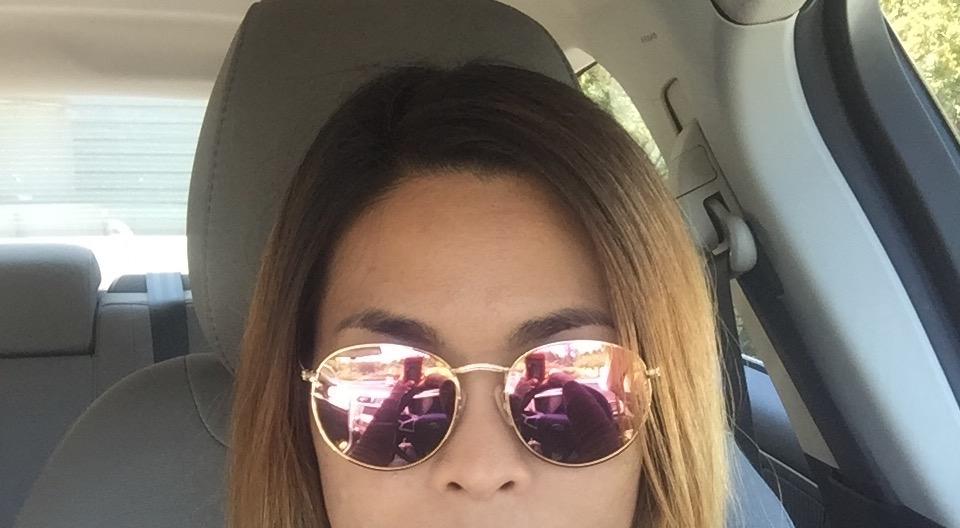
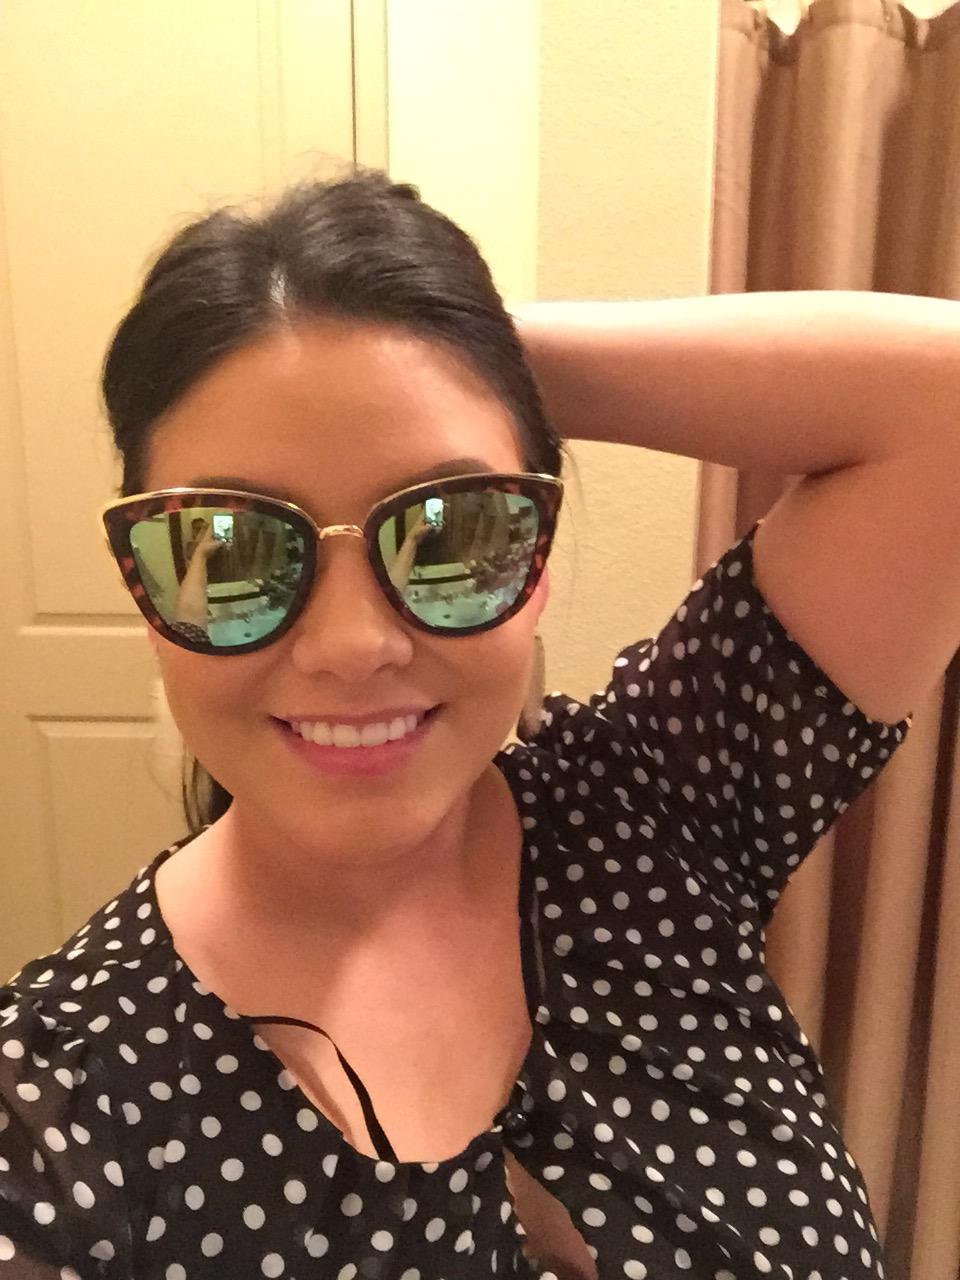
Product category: accessories_sunglasses
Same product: no